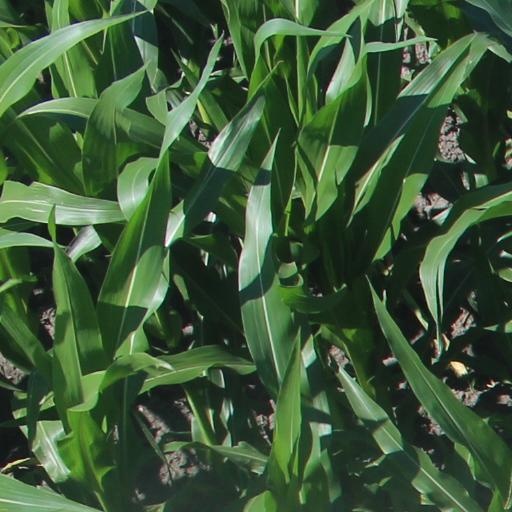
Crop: maize; corn